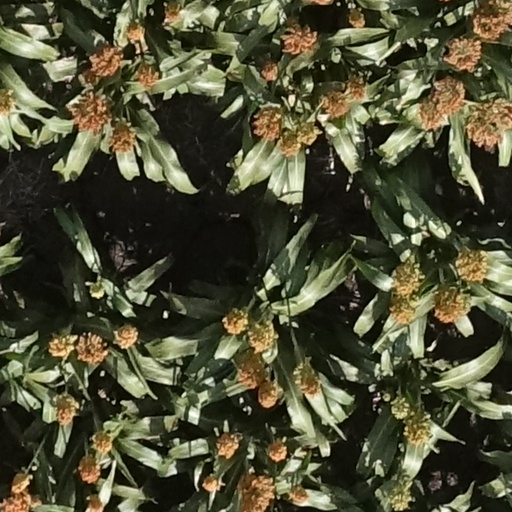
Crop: sorghum